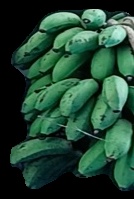
Variety: rasbale
Grade: grade2